Messiah (Handel)

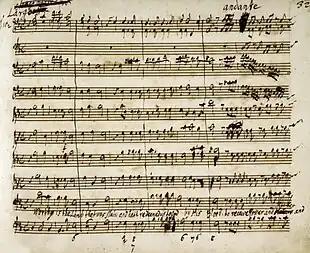
First page of the concluding chorus "Worthy is the Lamb": From Handel's original manuscript in the British Library, London

The cause of authentic performance was advanced in 1965 by the publication of a new edition of the score, edited by Watkins Shaw. In the "Grove Dictionary of Music and Musicians", David Scott writes, "the edition at first aroused suspicion on account of its attempts in several directions to break the crust of convention surrounding the work in the British Isles." By the time of Shaw's death in 1996, "The Times" described his edition as "now in universal use".